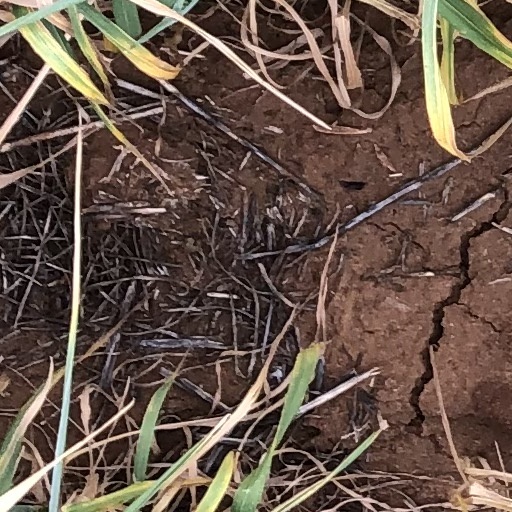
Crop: wheat